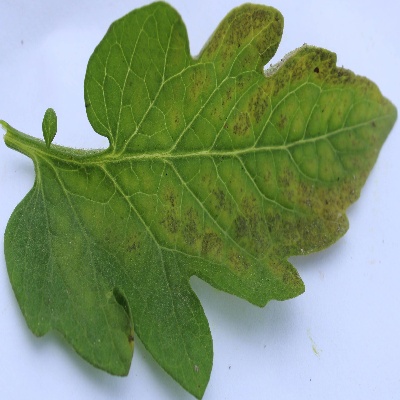
Crop: Tomato
Condition: septoria leaf spot